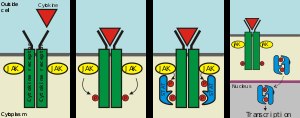
Cytokinreceptor
Skitse af hvordan en cytokinreceptor af JAK-type fungerer
Cytokinreceptorer er receptorer, der binder cytokiner. Igennem receptorerne påvirker cytokinerne modtagercelle, og påvirkningen føres videre ved den såkaldte signaltransduktion. Tilsammen udgør cytokiner og deres receptorer et af kroppens mest komplicerede signalsystemer, der yderligere kompliceres ved redundans og pleiotropi.